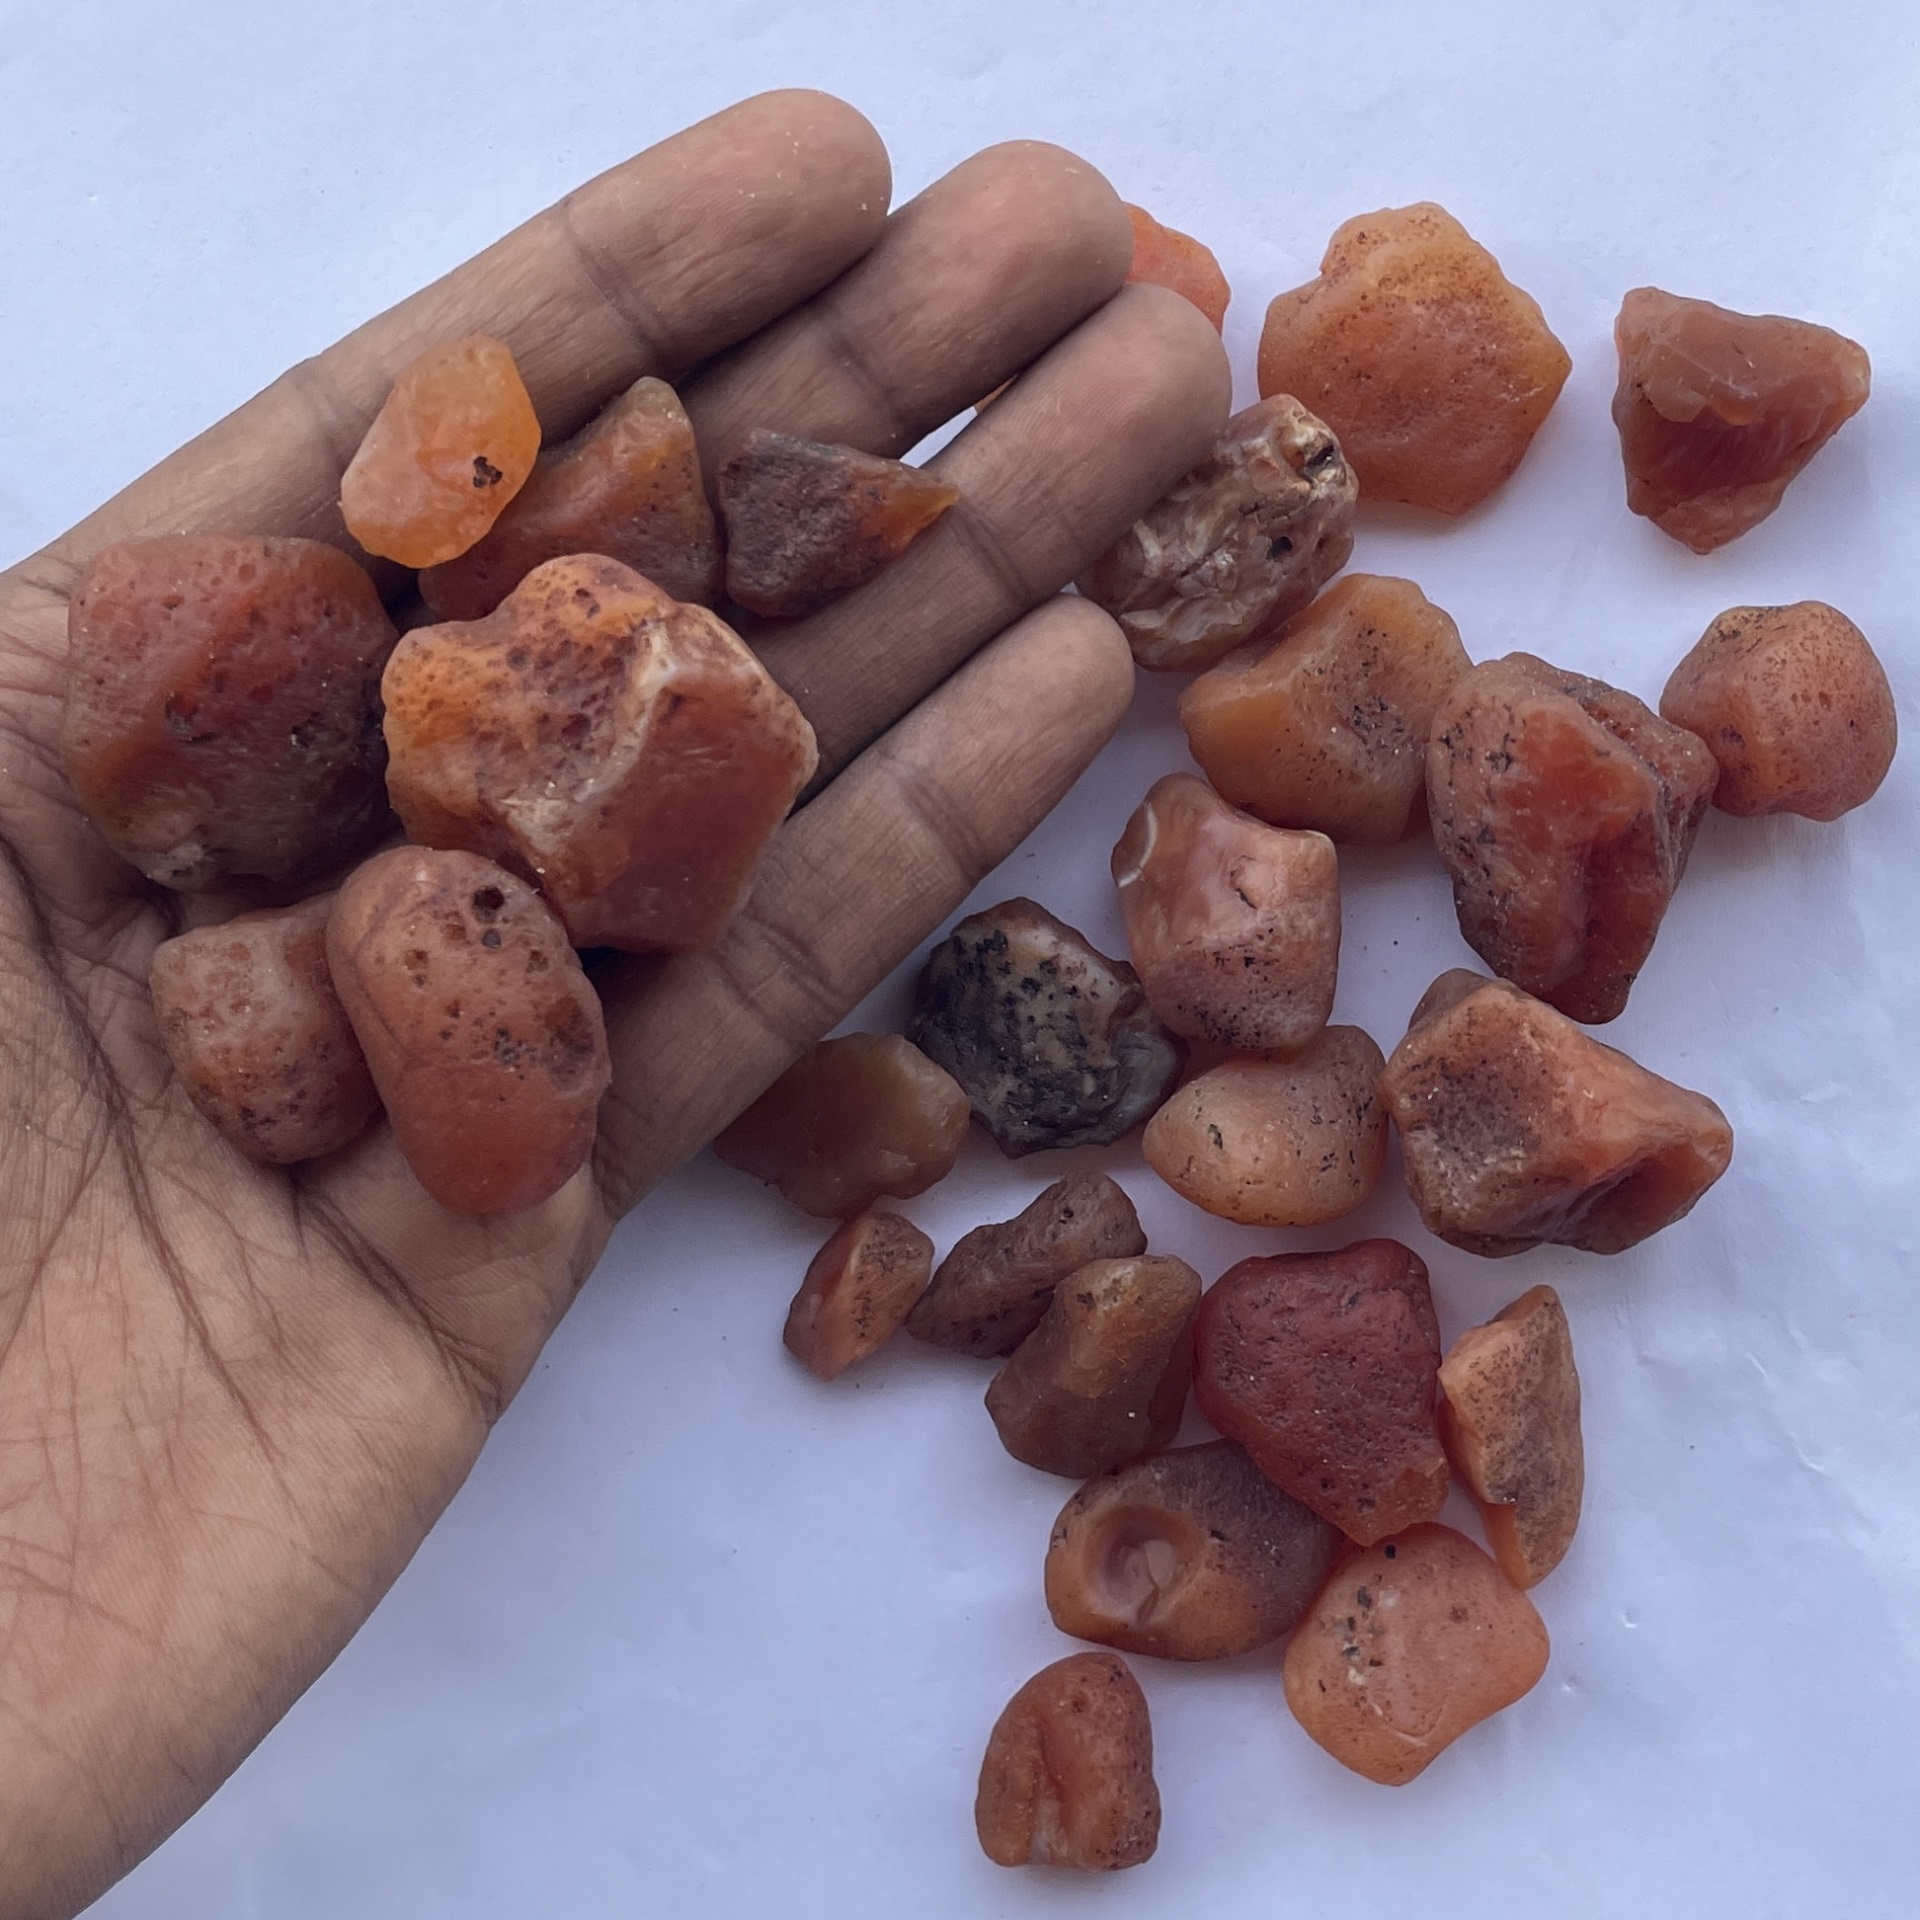
stone, food, ingredient, natural foods, staple food, spice, cuisine, dish, produce, vegetable, Single origin coffee, Food group, superfood, nuts seeds, root vegetable, local food, food additive, Java coffee, tableware, tuber, wood, Cocoa solids, snack, nightshade family, vegan nutrition, seed, still life photography, dried fruit, nut, rock